Consecration of Russia to the Immaculate Heart of Mary

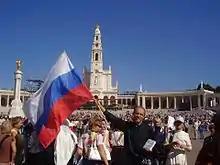
Russian priest and pilgrims in the Sanctuary of Fátima, in Portugal.

According to Sister Lúcia, the Virgin Mary requested the consecration of Russia to her Immaculate Heart both at Fatima in 1917 and, later, more explicitly at Pontevedra in 1929.